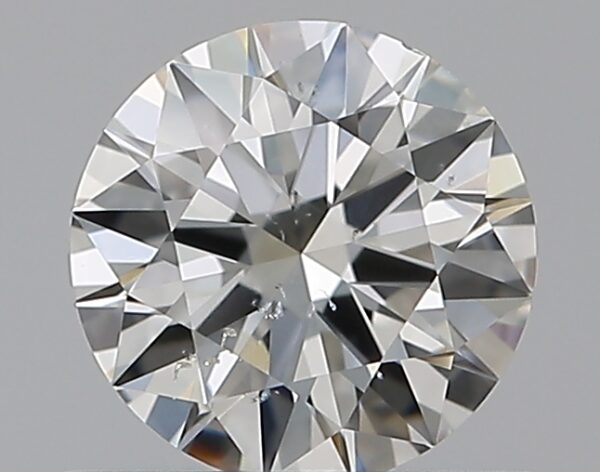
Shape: round
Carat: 0.51
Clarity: SI1
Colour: I
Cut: EX
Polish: EX
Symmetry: EX
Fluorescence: N
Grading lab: GIA
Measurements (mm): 5.18 x 5.21 x 3.11